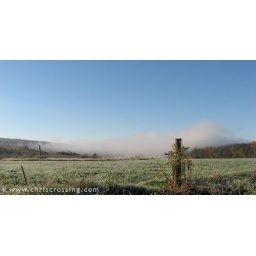
cloud in field